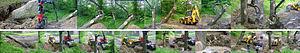
Le mot chronoxyle, ou l'expression monolithe de bois mort, est un néologisme qui désigne :